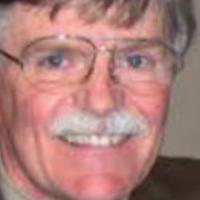
Age group: age 56-65